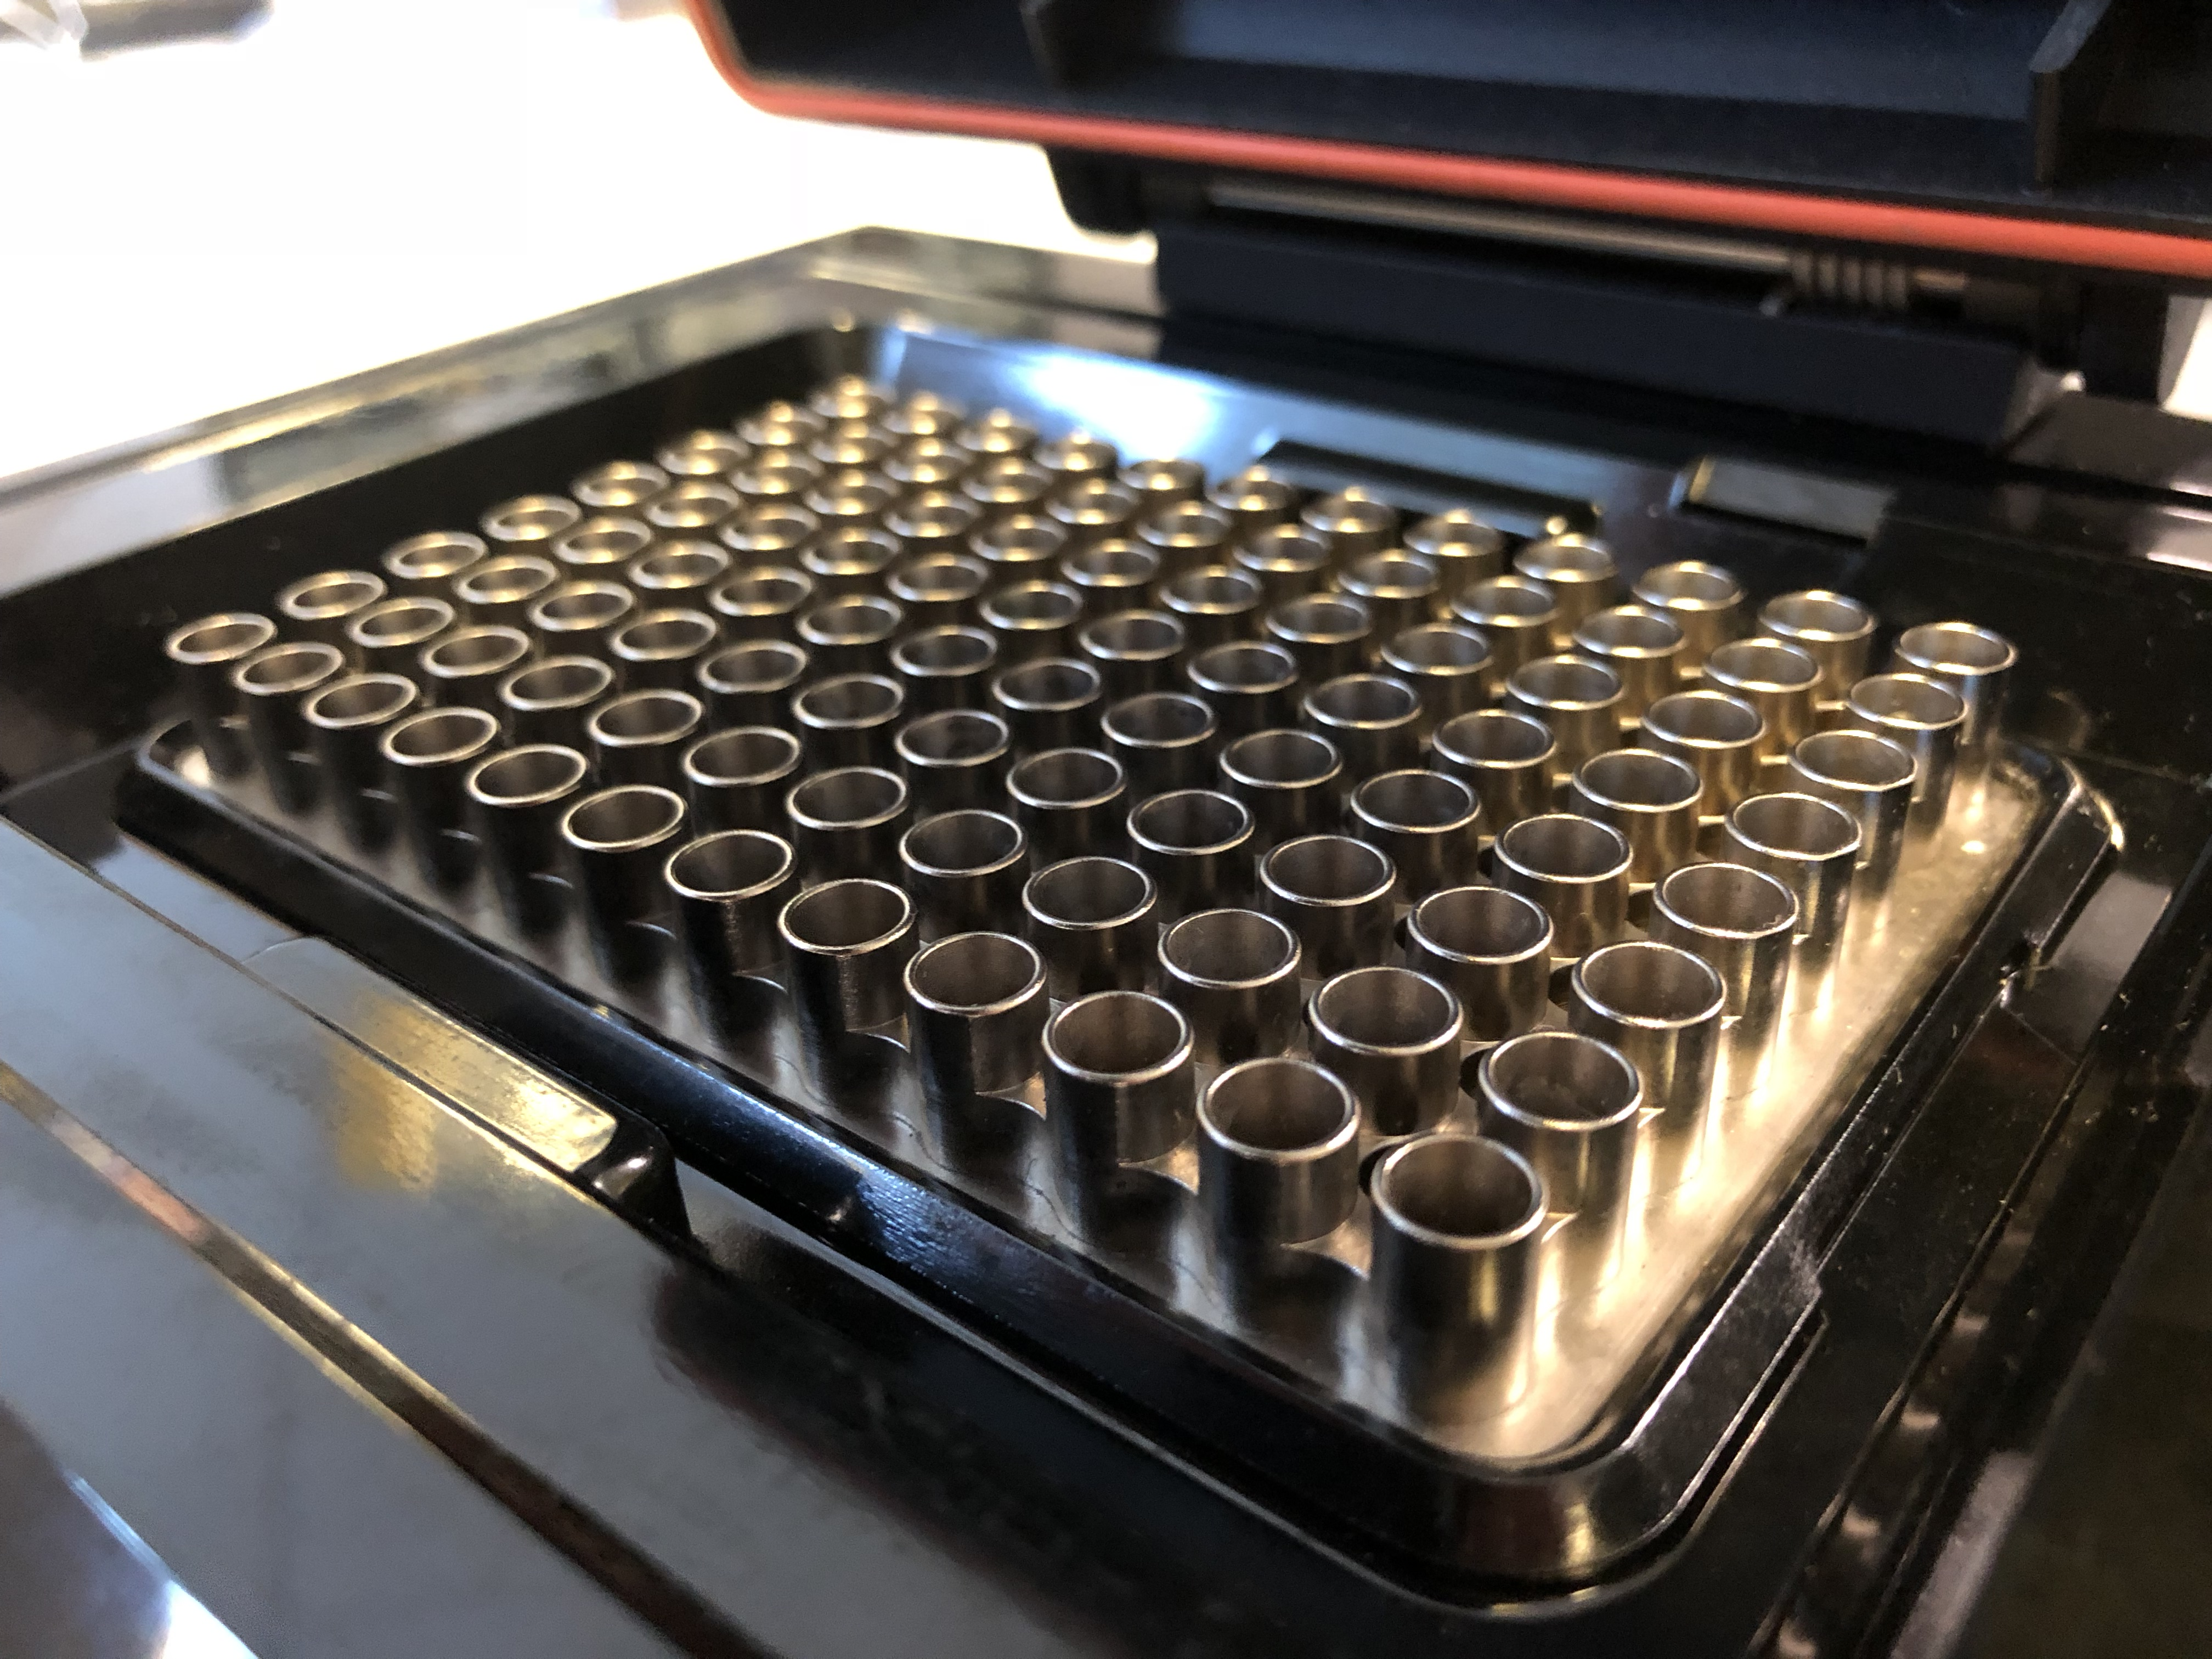
96 Well PCR Block
Specialty: lab-equipment